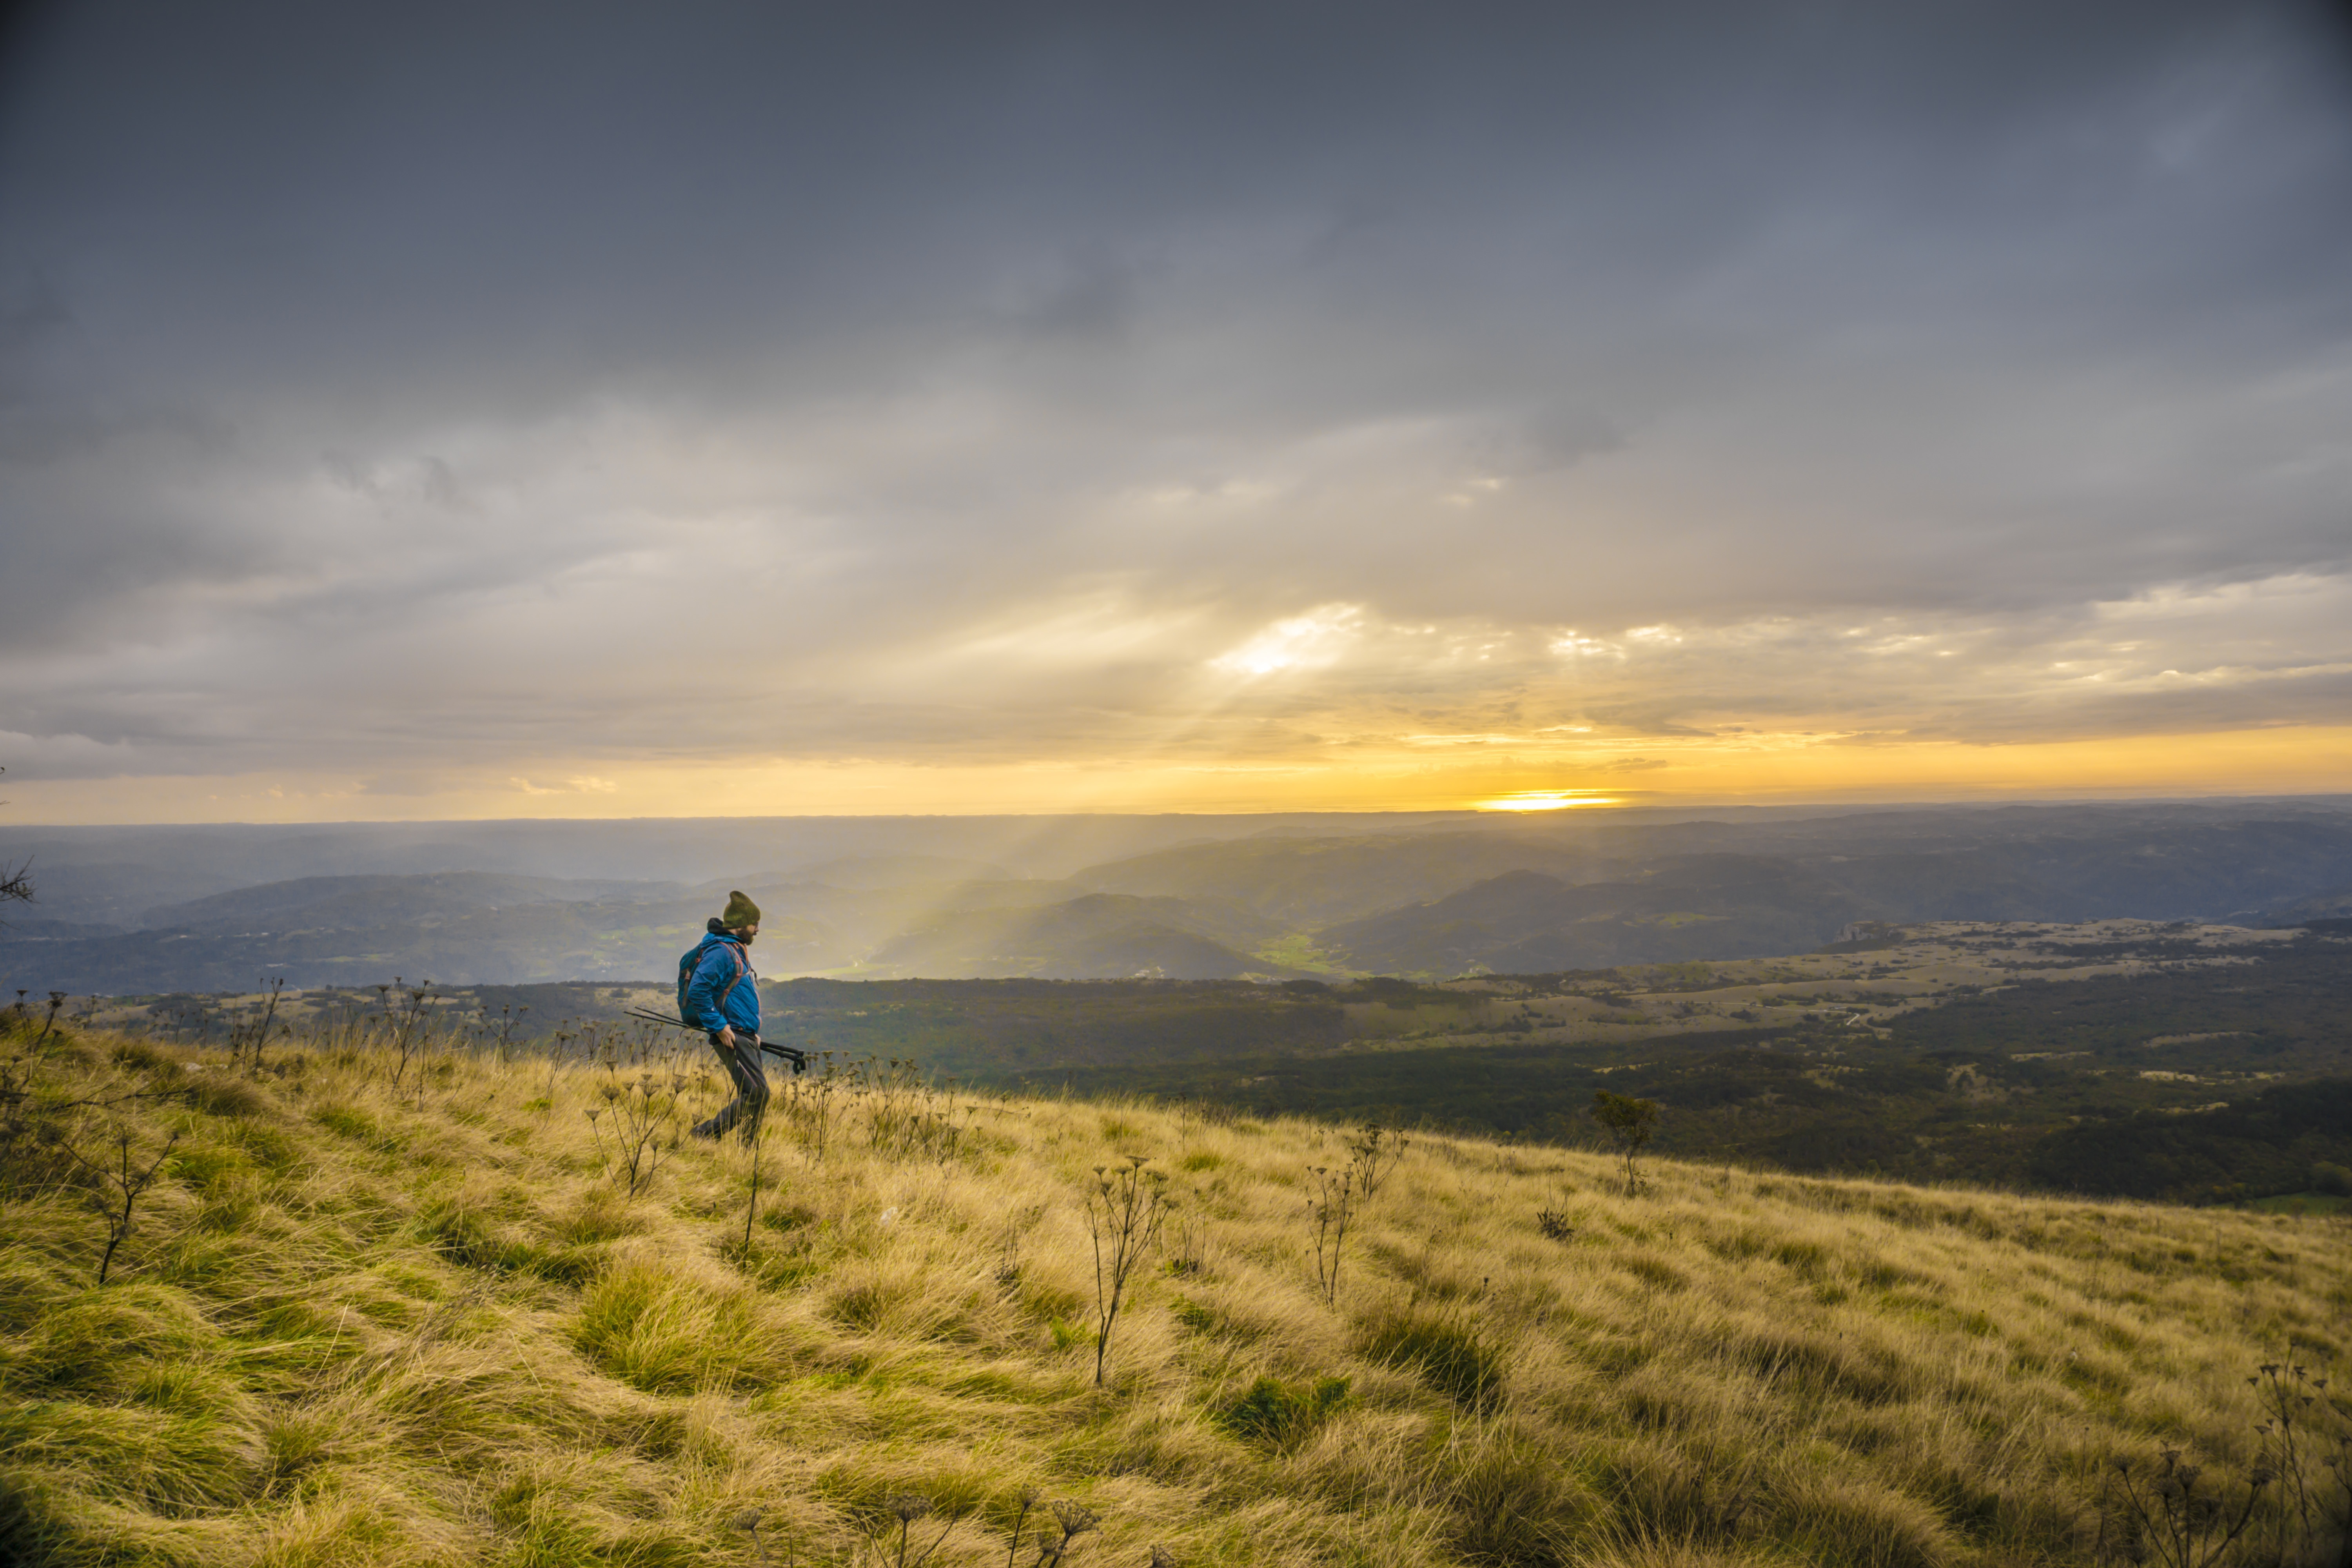
man, landscape, sea, coast, nature, grass, ocean, horizon, walking, person, mountain, cloud, sky, sun, sunrise, sunset, hiking, sport, field, prairie, sunlight, morning, hill, adventure, dawn, peak, mountain range, summer, travel, cliff, dusk, walk, evening, hike, terrain, mountain top, plain, grassland, rural area, atmospheric phenomenon, mountainous landforms